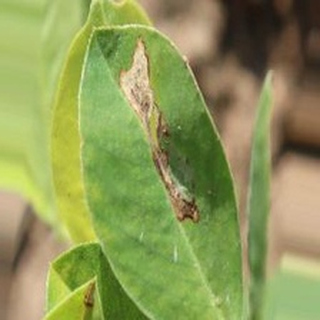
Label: groundnut_nutrition_deficiency